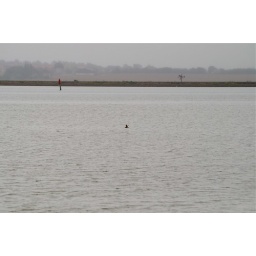
Bird flying over the lake